WEUP-FM

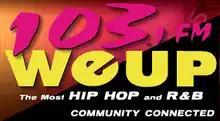
WEUP-FM logo until March 2021

Viola Garrett decided to sell the station in 1987 after the death of her husband, Leroy. Later that year, Hundley Batts, Sr. and Dr. Virginia Caples, another married couple, assumed the ownership and operation of WEUP. They also acquired another station, WEUZ-FM (92.1 FM), licensed to Minor Hill, Tennessee, (just north of the Alabama border) and brought WEUP onto the FM broadcast airwaves.